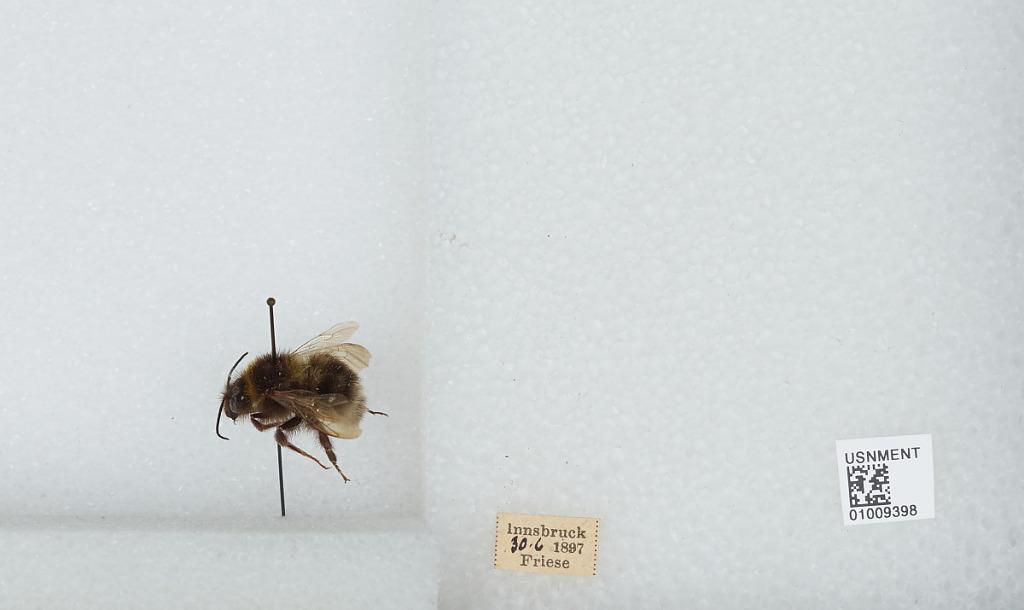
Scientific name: Bombus (Megabombus) hortorum (Linnaeus)
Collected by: Friese
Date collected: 1897-6-30
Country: Austria
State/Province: Tyrol
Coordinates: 47.2686, 11.3933